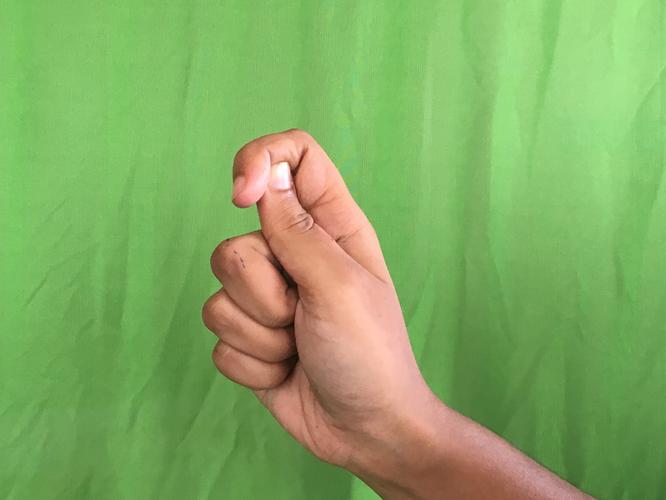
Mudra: Kapith
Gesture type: single_hand